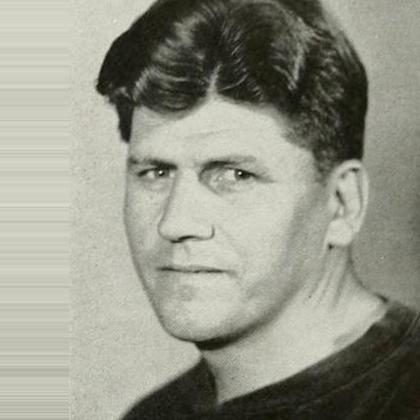
Age: 32